Wilmersdorfer Straße (Berlin U-Bahn)

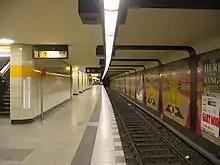

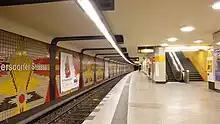
Platform in 2007

Wilmersdorfer Straße is a Berlin U-Bahn station located on the line.